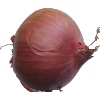
Label: Onion Red 1